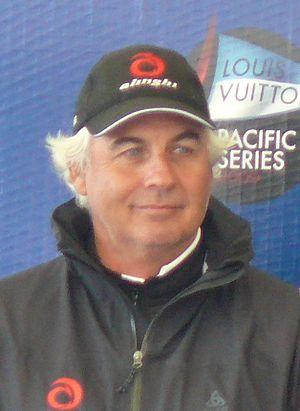
Brad Butterworth, né le 9 avril 1959 à Te Awamutu, est un skipper néo-zélandais.